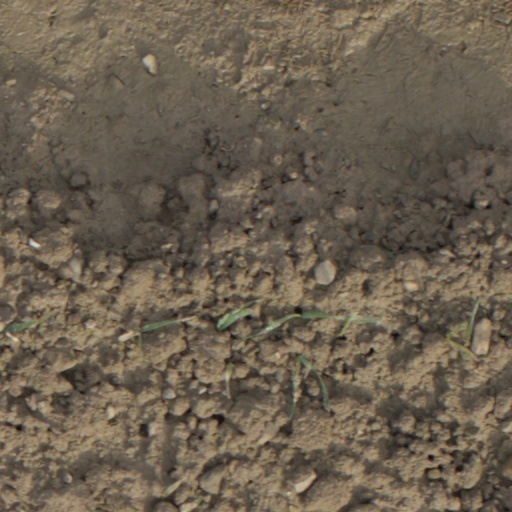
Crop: wheat